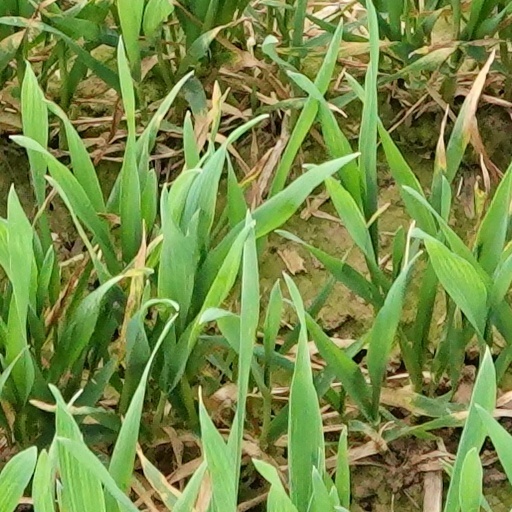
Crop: wheat